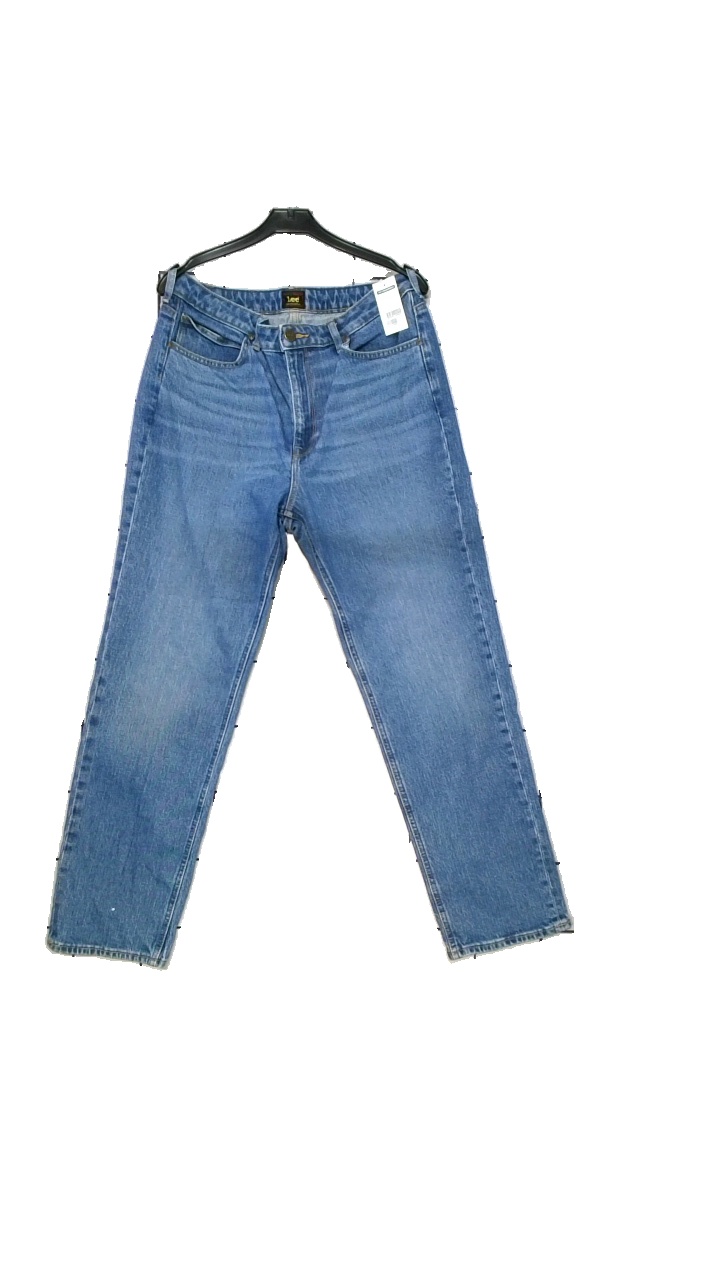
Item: Jeans (Unisex)
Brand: Lee
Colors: Blue
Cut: Regular
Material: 99% cotton, 1% elastane
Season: All
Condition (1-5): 5
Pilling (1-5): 4
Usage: Reuse
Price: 150-250